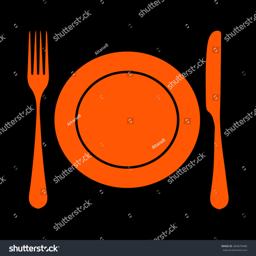
plate with spoon , knife and fork on a black background